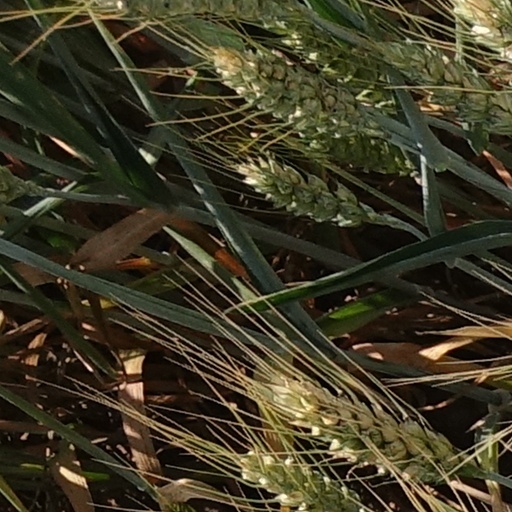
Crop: wheat